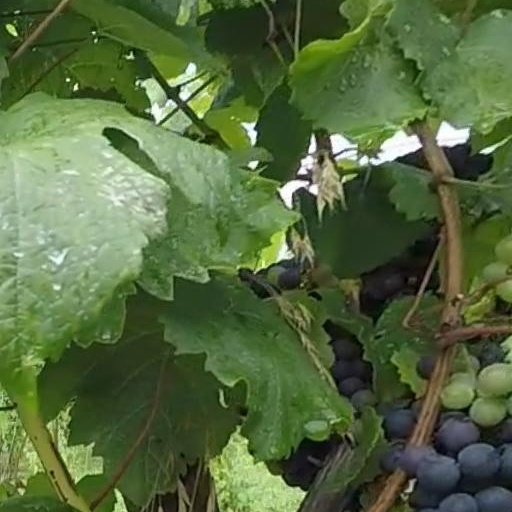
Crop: grape